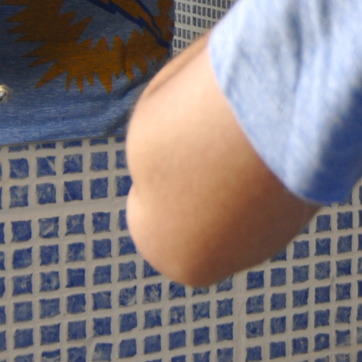
Material: skin